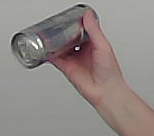
Product: redbull_energydrink